Le Mans Prototype

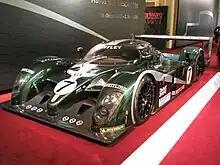
A Bentley Speed 8 as used in 2003

This formula continued up to 1996, with many manufacturers embracing the LMP and WSC classes, including Ferrari, Porsche, and Mazda. In 1997, the first European series based around Le Mans Prototypes was launched, known as the "International Sports Racing Series". Using classes similar to LMP1/WSC and LMP2, these cars were known as "SR1" and "SR2" by the FIA. 1998 saw the creation of another series of Le Mans Prototypes, with the new United States Road Racing Championship attempting to break away from the IMSA GT Championship. To differ from IMSA'S WSC class, the USRRC named their open-cockpit prototypes "Can-Am" in an attempt to resurrect the sportscar championship of the 1970s. However, the USRRC collapsed before the end of 1999, with the series becoming the Rolex Sports Car Series chose to use the FIA's SR1 and SR2 formula instead.